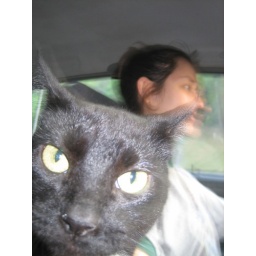
Shiva the Leslie's cat in the car